Wandering Ginza Butterfly

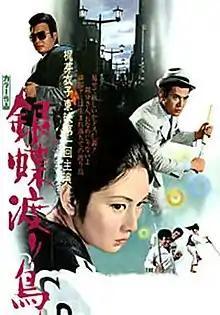
Poster

is a 1972 Japanese yakuza film directed by Kazuhiko Yamaguchi, and co-written with Isao Matsumoto. The movie stars Meiko Kaji and Tsunehiko Watase. The movie was followed with a 1972 sequel entitled "".